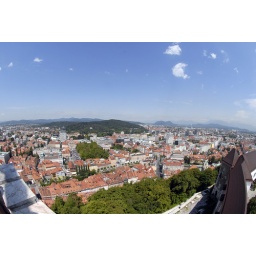
268 View over the town from the castle tower Lubljana Slovenia